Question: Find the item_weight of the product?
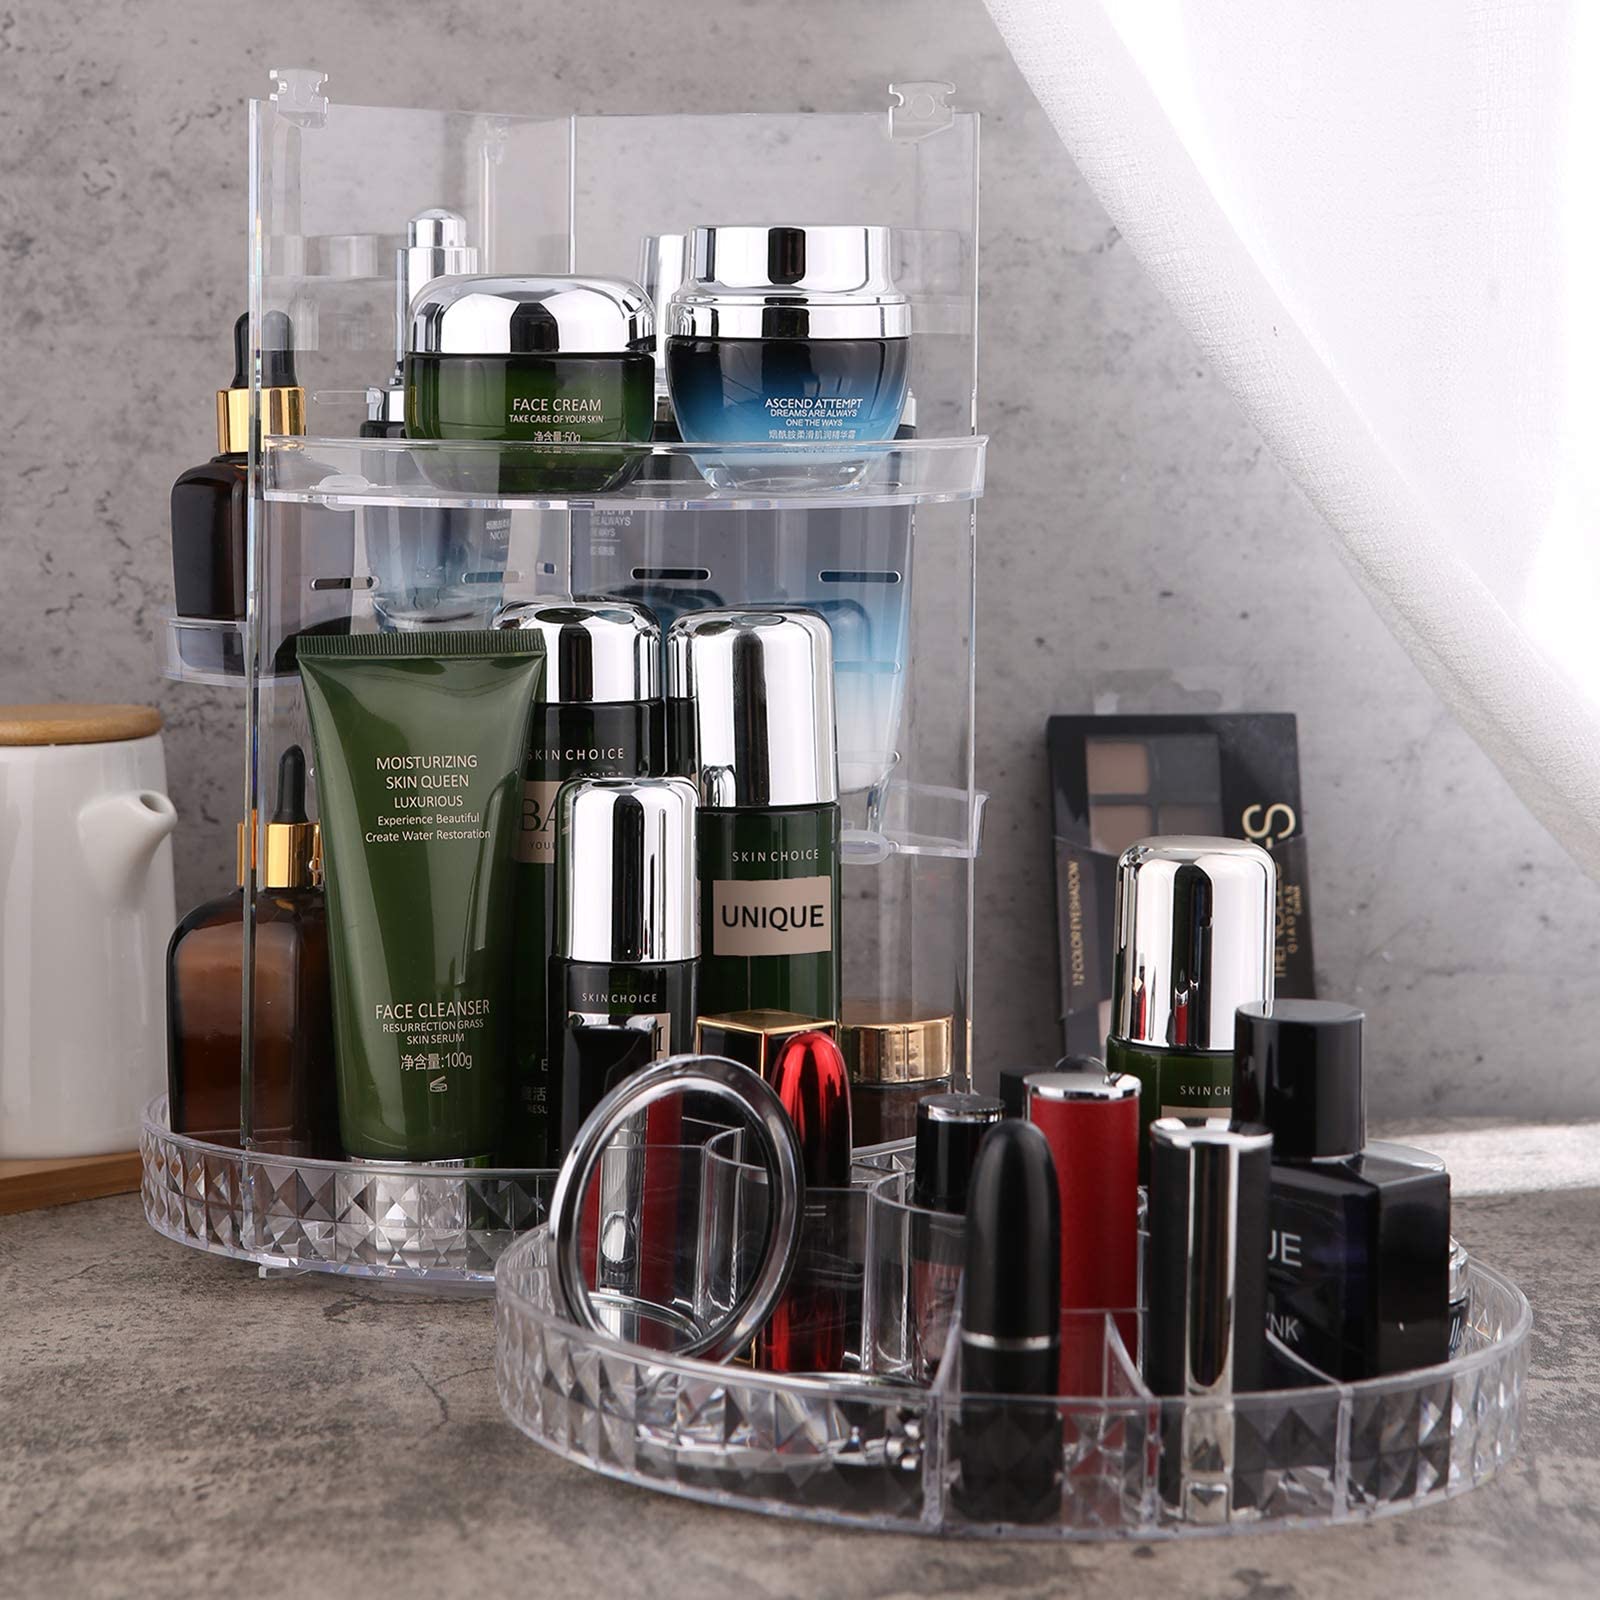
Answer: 100.0 gram